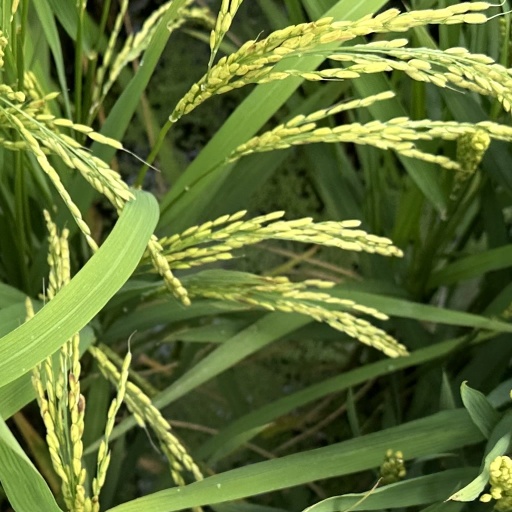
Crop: rice